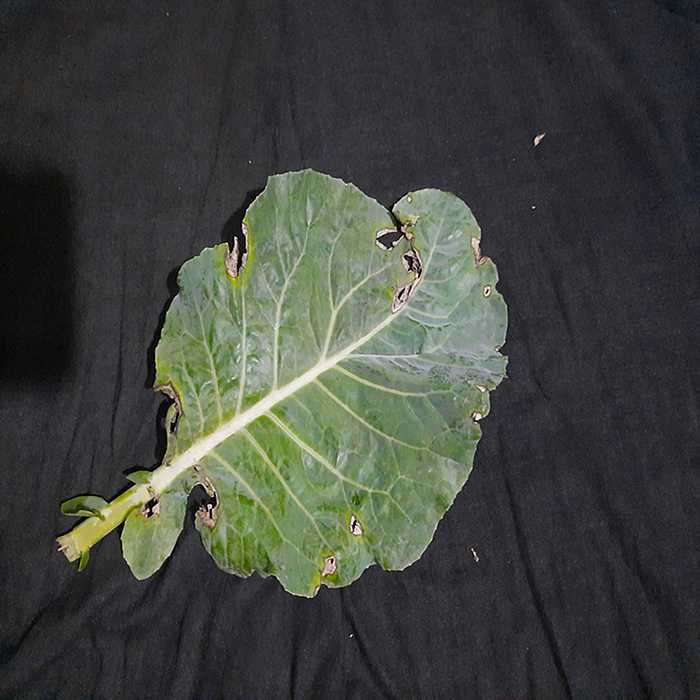
Plant: Cauliflower
Label: Downy mildew